Brayton Hall

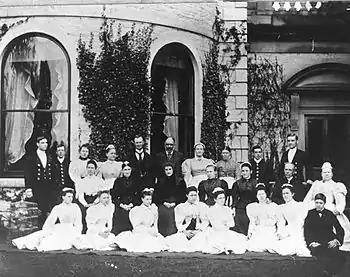
Brayton Hall In-house Servants circa 1890

The Lawsons always allowed public access to their grounds when they were not in residence, the only proviso being that the public respect the facilities and the vegetation. School children from neighbouring towns and villages were offered special encouragement; in 1870 over 1,000 children from the Maryport district converged on the estate, where they held a picnic, played games and partook in general entertainment In the winter months, climate permitting, local people could skate on the lake, while local bands performed musical concerts from the island. However, it was the annual Temperance demonstrations accompanied by their Horticultural shows that attracted the most attention. In August 1874, 20,000 enthusiastic supporters arrived at Brayton by special trains from all parts of the northern region and Scotland to show their force and highlight their loyalty to the cause. The proceedings began with a procession around the grounds, led by marching bands, with each lodge raising their respective banners. To facilitate the public meeting, the organisers erected a raised platform for the speakers, behind which were several tiers of seats for the use of local choirs. In addition to the host Sir Wilfrid Lawson, a number of invited guests, including political and temperance figures, addressed the crowds. In 1875, these included Thomas Burt, MP for Morpeth, A.M. Sullivan MP, the Reverend Basil Wilberforc and Joseph Mallins delivered their messages. Such shows of force provoked The Times newspaper to describe the gathering as Sir Wilfrid Lawson's’ 'dismal army'. Lawson responded by inviting the Licensed Victuallers National Defence League to organise a picnic at the same venue, where he would gladly address the gathering and where he might compare their behaviour with that of their rival persuasion. He made one stipulation, alcohol would not be for sale, but he promised not to restrict those who carried liquor on their person. Needless to say they ignored the invitation.